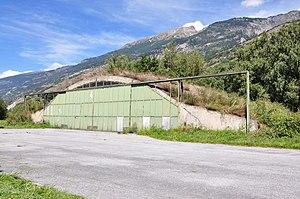
Les Forces aériennes suisses sont, avec les forces terrestres, l'une des deux branches des forces armées suisses.